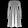
Label: Dress